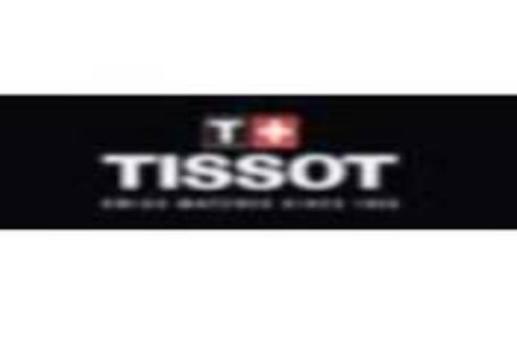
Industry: Clothes